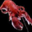
Label: lobster